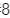
Number: 8